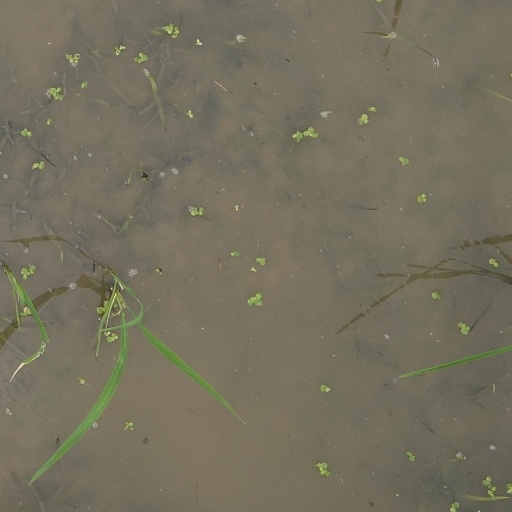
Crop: rice